Verisure

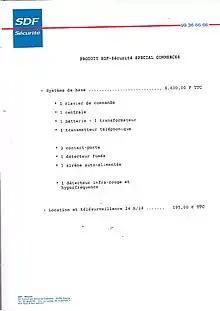
SDF Sécurité quotation for a business, in the late 80's or early 90's

A partnership was set up with Somfy, via the Tahoma box, in April 2016. Home automation functionalities can then be included in the offer, this partnership then ceased, as Somfy created its own remote surveillance. A partnership with Covéa was launched in 2017: it allows customers of both Verisure and MMA, MAAF or GMF to not pay a deductible in case of burglary. In 2022 the partnership was renewed.